Victorian Railways R class

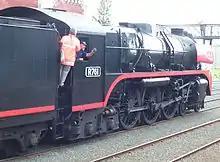
Preserved R 761 on a Steamrail Victoria tour at Echuca, 2003. This locomotive is finished in the standard black and red livery applied to all R class locomotives in VR service.

R 704, which was displayed at the Festival of Britain in 1951 and retained its commemorative plaques, is today preserved at the Newport Railway Museum. R 704 was painted in a one-off special livery of black with gold and red lining finished with stainless steel boiler banding for its display at the Festival. Although reverting to the standard VR R class livery on entering service, it retained the stainless steel trim and is currently displayed in this state.